San Francesco, Loro Piceno

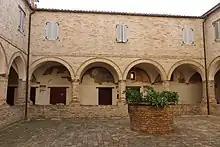

San Francesco is a Baroque-style Roman Catholic church located in the town of Loro Piceno, province of Macerata, in the region of Marche, Italy.